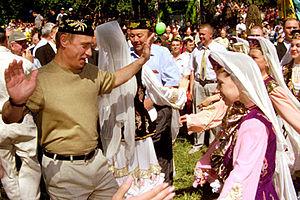
Sabantuy est un festival d'été bachkir et tatar, qui date de l'époque du Khanat bulgare de la Volga. Ce festival se retrouve également, sous différentes formes chez d'autres peuples de la Volga comme les Tchouvaches, les Maris, les Mordves, les Oudmourtes ainsi que d'autres peuples turcophones. Si à l'origine Sabantuy était un festival rural, il est devenu une fête nationale, largement célébré dans les villes. En 2012, à Kazan, Sabantuy a été célébré le 23 juin.